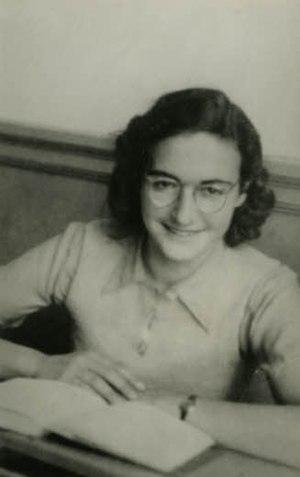
Margot Betti Frank, née le 16 février 1926 à Francfort-sur-le-Main en Allemagne et morte fin février 1945 au camp de concentration de Bergen-Belsen, est la fille d'Otto Frank et d'Edith Frank et la sœur aînée d'Anne Frank.
Auschwitz est le plus grand complexe concentrationnaire du Troisième Reich, à la fois camp de concentration et camp d'extermination. Il est situé dans la province de Silésie, à une cinquantaine de kilomètres à l'ouest de Cracovie, sur le territoire des localités d'Oświęcim et de Brzezinka, annexées au Reich après l'invasion de la Pologne en septembre 1939.